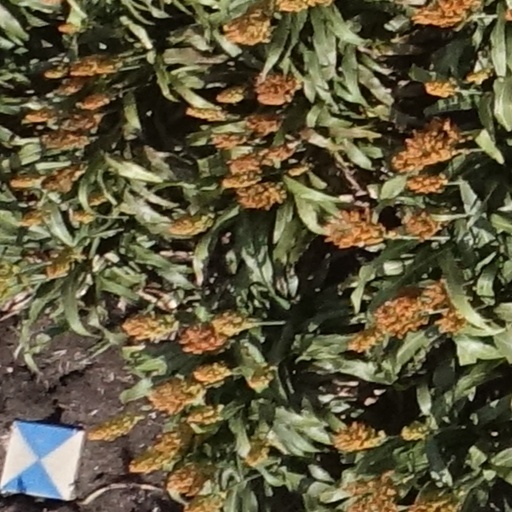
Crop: sorghum